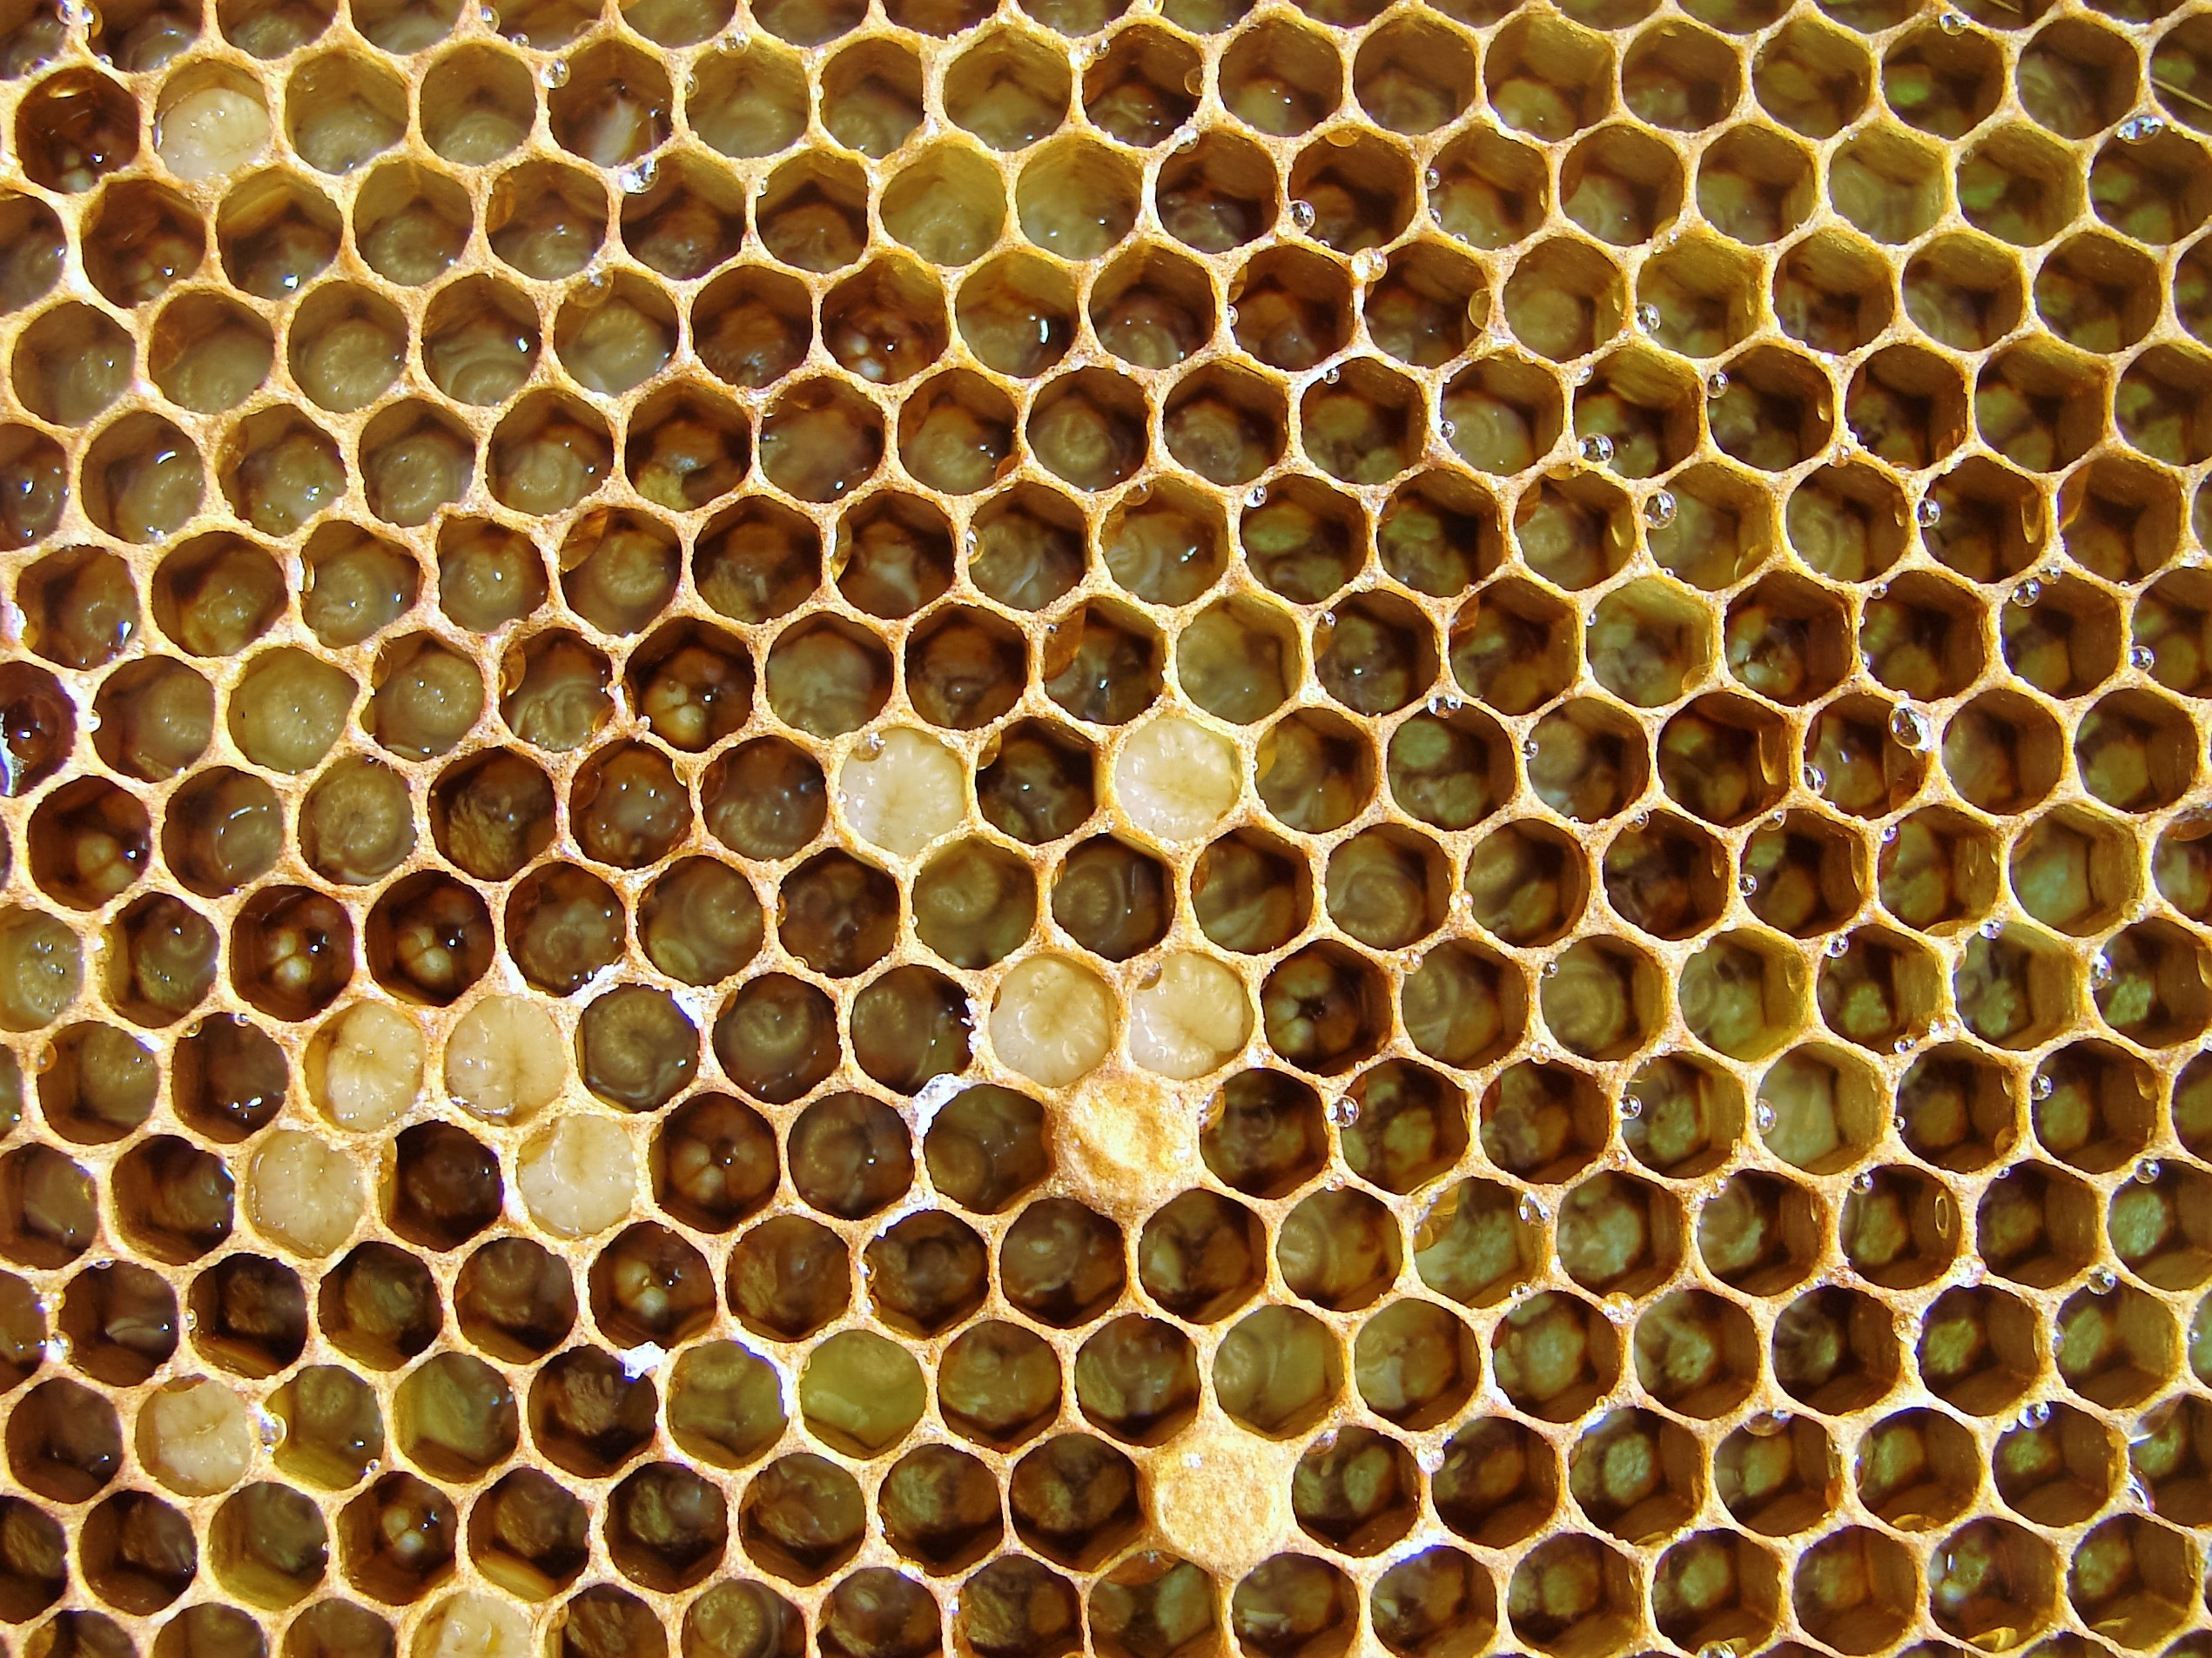
pattern, insect, material, circle, invertebrate, design, bee, honeycomb, larvae, the bees, honey bee, hatching, membrane winged insect